Gurozuka

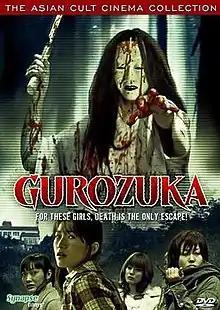
DVD released by Synapse Films

is a 2005 slasher film directed by Yoichi Nishiyama, and written by Ao Murata and Tadayoshi Kubo.